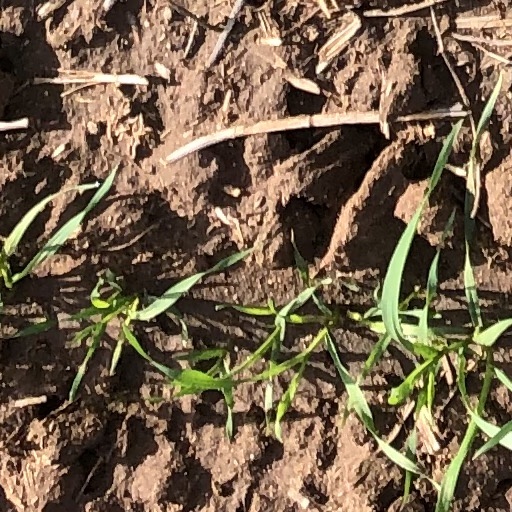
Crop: wheat